Brandenburg Concerto No. 5

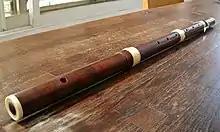
Traverso

The five tutti passages in the concerto's slow middle movement each take four bars. The identical opening and closing tutti passages are in B minor, with the violin playing the leading melody line. The flute takes the lead in the other tuttis. The central tutti passage is the only one, apart from the outer ones, in a minor key. The first of the two major key tuttis is a mere transposition of the opening tutti to its relative major, also switching the violin and flute roles. The fourth tutti, in G major, variates the melodic material.